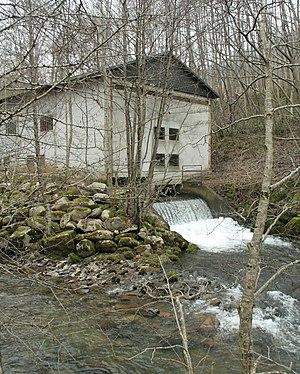
Micro-centrale hydroélectrique du bois du Cher, sur le Mars, Le Vaulmier, Cantal, France
Le Mars est une rivière française du Massif central qui coule dans le département du Cantal, en région Auvergne-Rhône-Alpes. C'est le principal affluent de la Sumène et donc un sous-affluent de la Dordogne. La vallée du Mars est une des sept vallées principales qui rayonnent autour du puy Mary.
Le Vaulmier est une commune française située dans le département du Cantal, en région Auvergne-Rhône-Alpes.